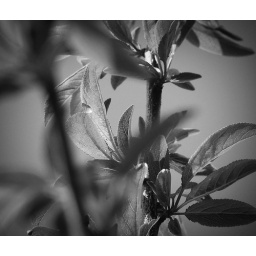
Plum tree in black and white. April 08.